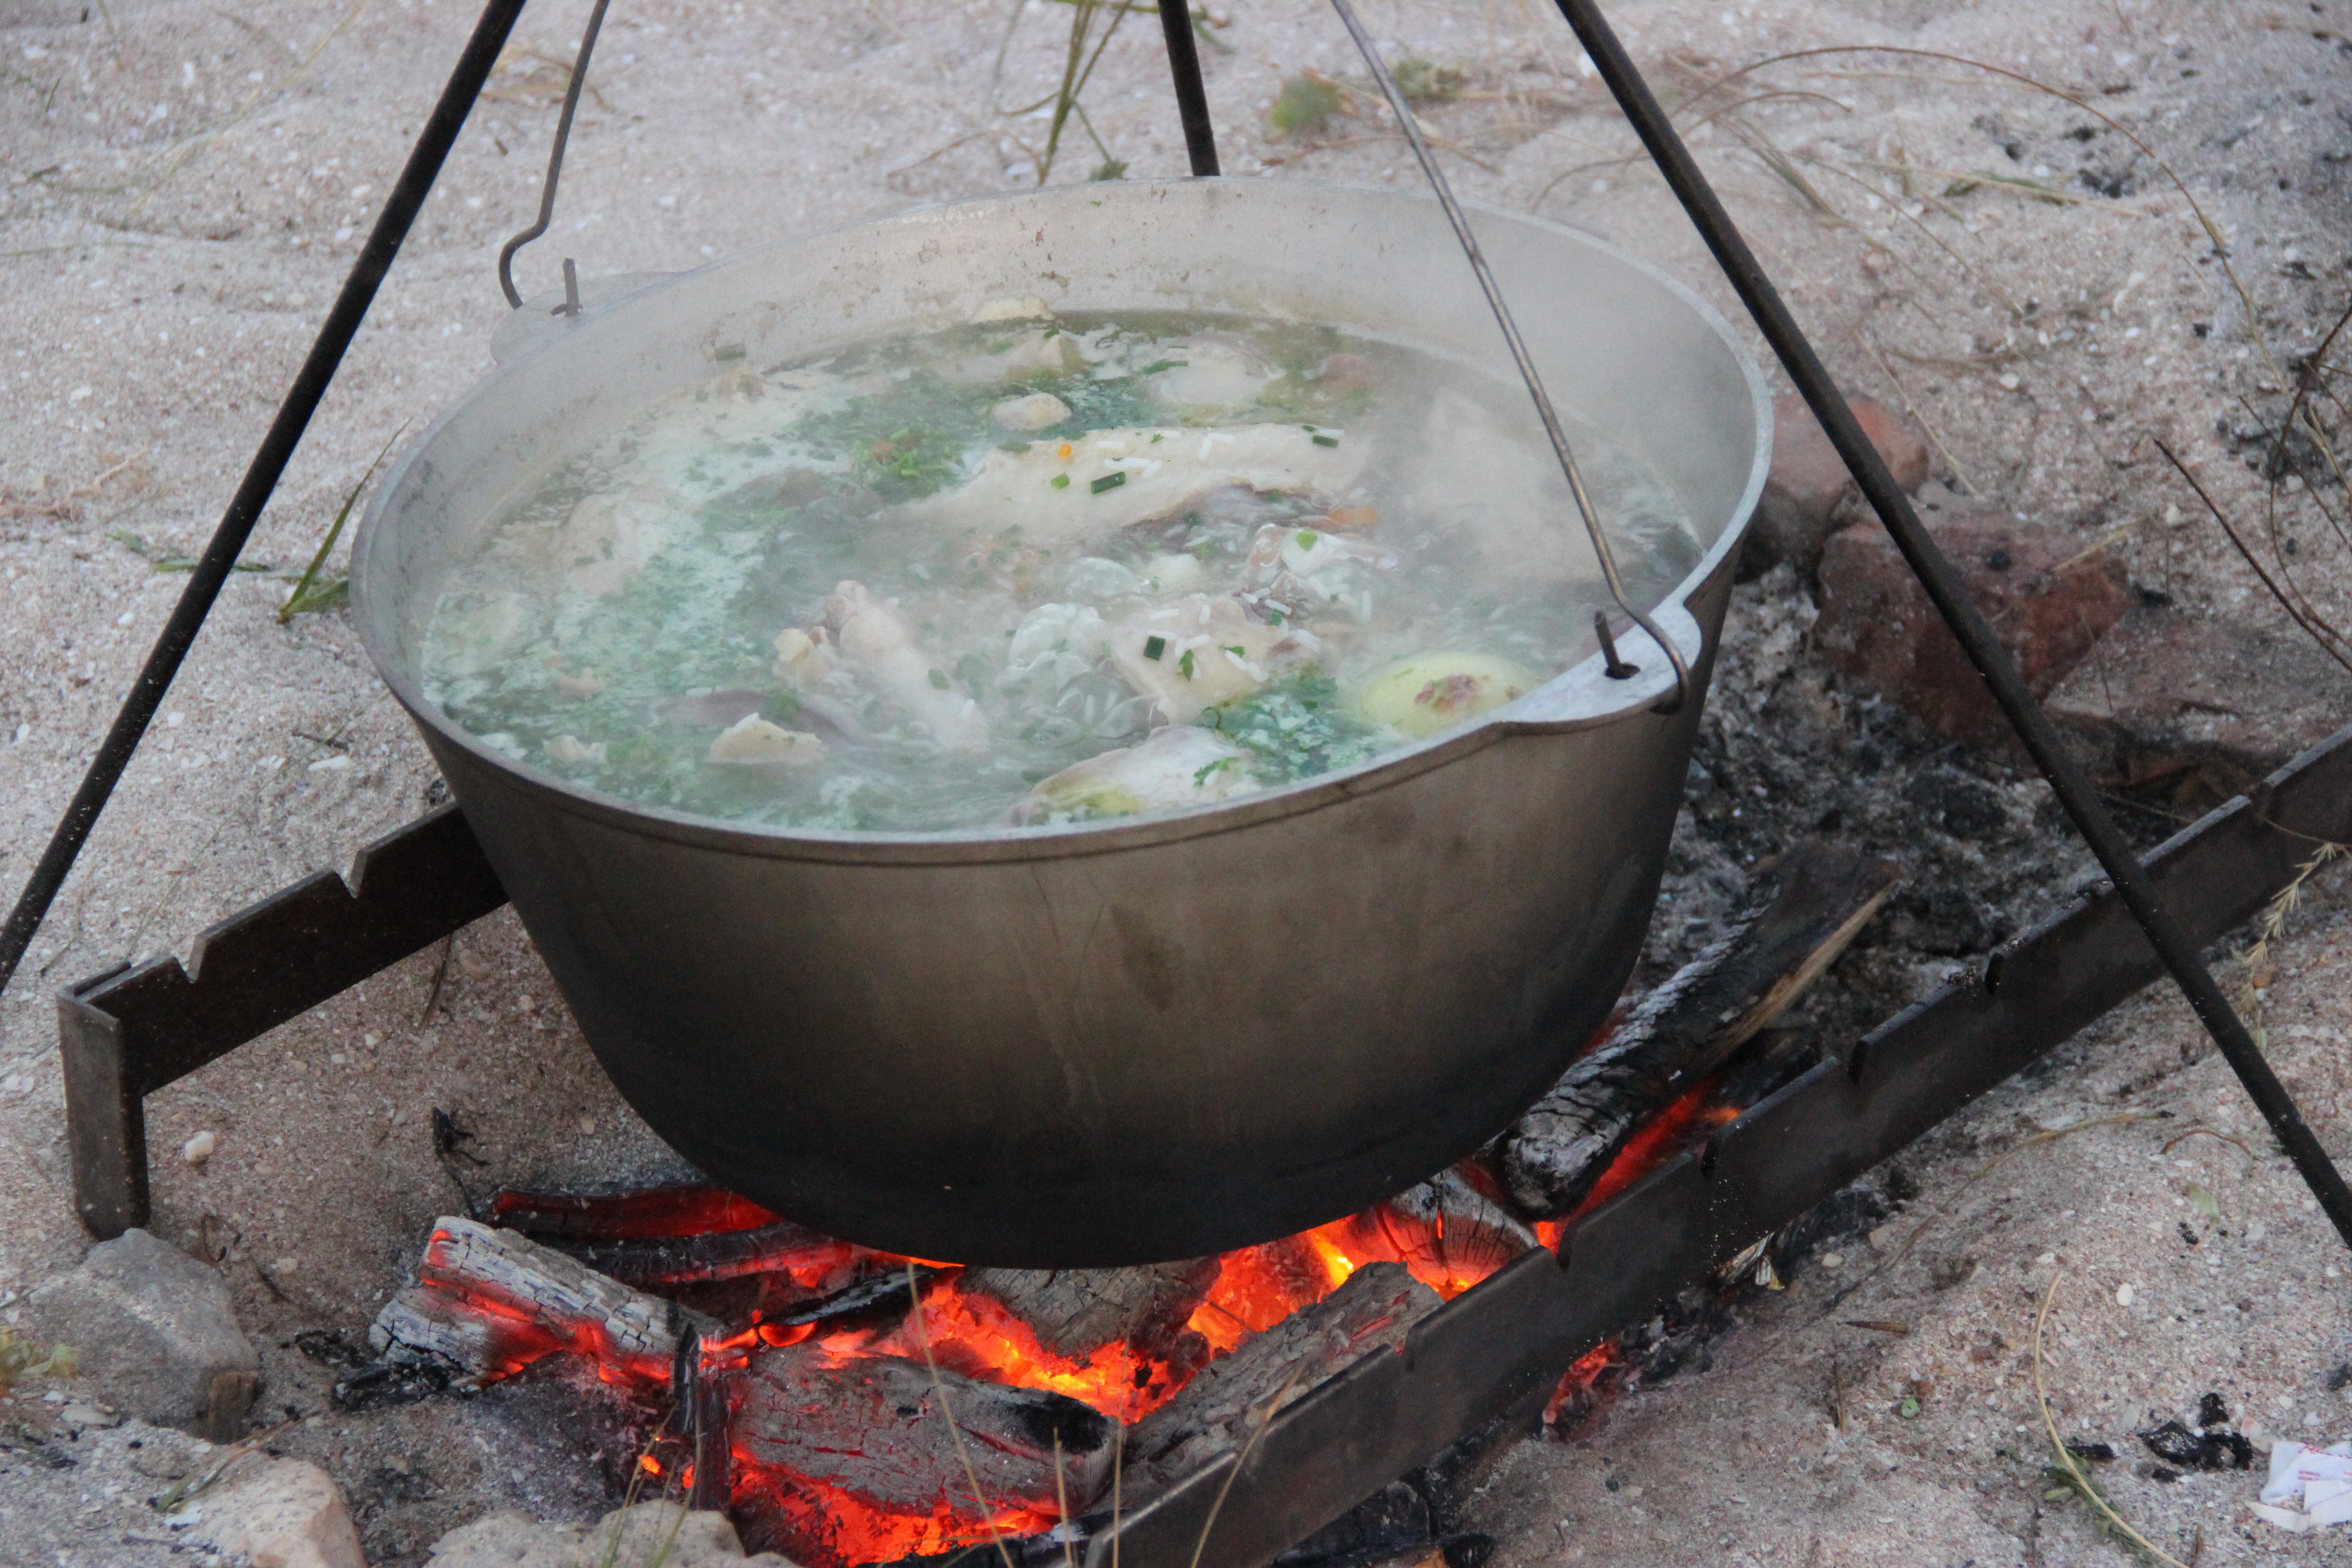
nature, vacation, dish, food, ear, boiling, cookware and bakeware